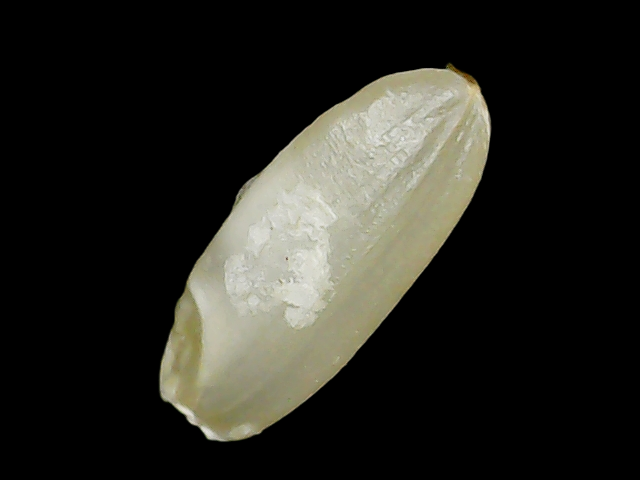
Rice variety: Binadhan10